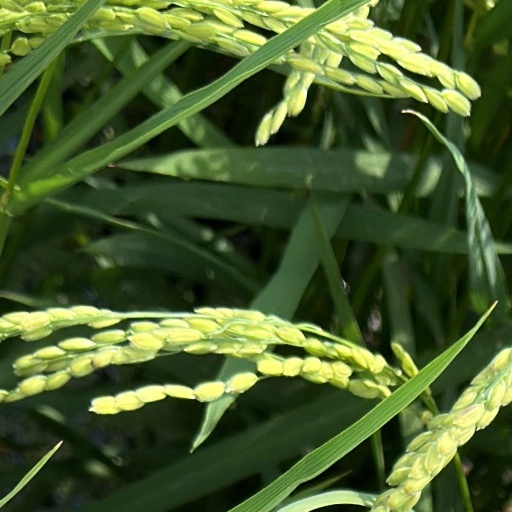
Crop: rice